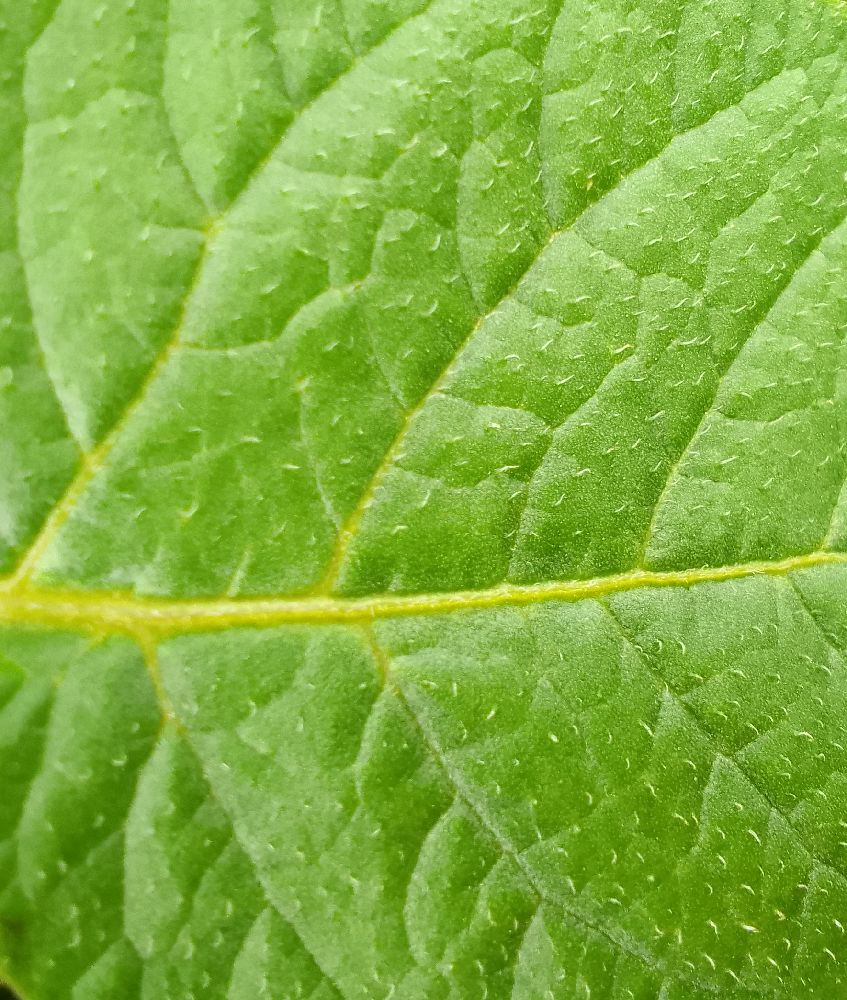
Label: Healthy